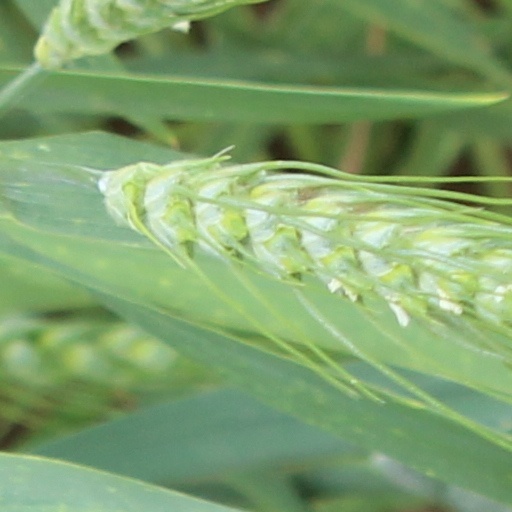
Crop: wheat